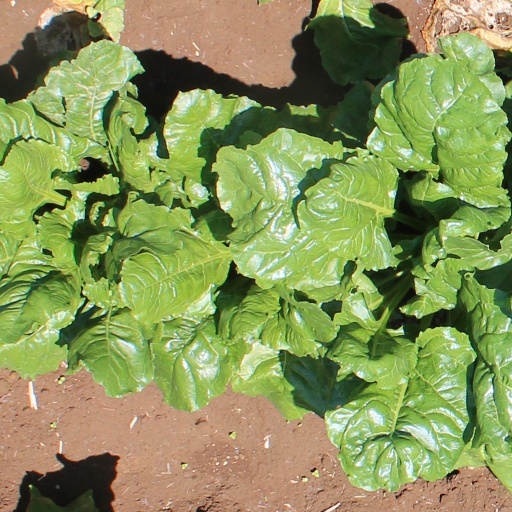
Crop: sugar beet